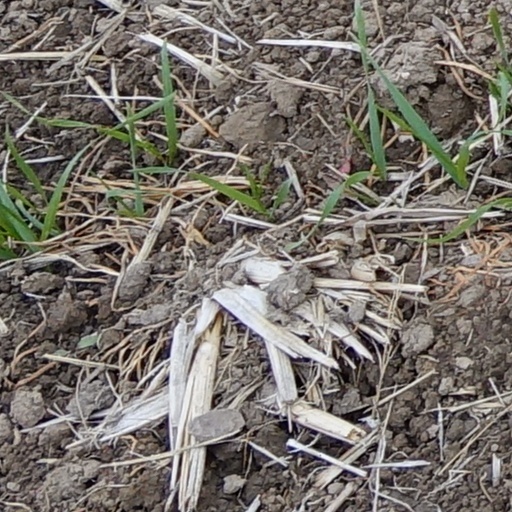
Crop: wheat